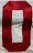
Number: 0